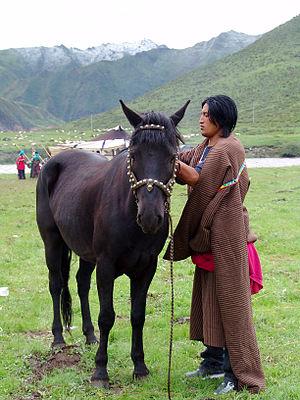
Un homme et son cheval dans la région de Gansu, en chine.
Le Hequ, autrefois nommé Nanfan, est une race chevaline originaire du Nord-Ouest du plateau du Tibet, administrativement chinois et culturellement tibétain. Élevé dès l'époque de la dynastie Tang, ce cheval est influencé par le poney tibétain, le Ferghana et le cheval mongol. Il reçoit son nom actuel en 1954, inspiré par sa région natale, la première boucle du fleuve Jaune. Jadis très commun, l'élevage du Hequ a régressé sous l'influence de la politique chinoise et de la modernisation des modes de transport.
La poste aux chevaux est inventée en Chine, la technique se transmet aux Mongols puis au monde arabe, avant d'être adoptée en Europe. En France, ce service est actif entre 1477 et 1873. Un système de livraison postale a existé à divers moments et divers endroits au cours de l'Histoire. Le terme est habituellement réservé à un réseau de services réguliers qui était fourni sous licence de l'État.